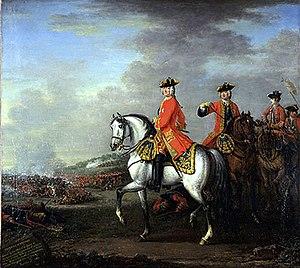
William Pitt l'Ancien, 1ᵉʳ comte de Chatham, est un homme d'État whig britannique qui s'est démarqué en tant que ministre de la Guerre de Grande-Bretagne pendant la guerre de Sept Ans. Il mène ensuite la politique du pays au poste de Lord du sceau privé de 1766 à 1768. Il est ainsi surnommé pour le distinguer de son fils, William Pitt le Jeune, qui fut Premier ministre de 1783 à 1801 et de 1804 à sa mort en 1806. Il était également surnommé The Great Commoner du fait de sa longue réticence à accepter un titre jusqu'en 1766.
Les Aventures de Roderick Random ou Roderick Random, en anglais, The Adventures of Roderick Random, publié en 1748, est le premier roman de Tobias Smollett. Le roman n'a d'abord pas été signé, mais lorsque son succès s'est confirmé, l'auteur en a reconnu la paternité. Si Paul-Gabriel Boucé défend âprement la thèse que l'assimilation entre Smollett et ses personae de fiction, en particulier son héros, a été fort dommageable à sa réputation littéraire, il ne semble pas y avoir de doute que Roderick Random s'appuie, au moins en partie, sur l'expérience personnelle de l'auteur embarqué dans la Royal Navy comme assistant-chirurgien, en particulier lors du siège de Carthagène.
Les Pays-Bas autrichiens sont l'appellation des Pays-Bas méridionaux pendant le régime autrichien au XVIIIᵉ siècle. Le nom « autrichien » fait référence à la maison d'Autriche, suzeraine de ces terres faisant partie du Saint-Empire depuis le mariage de Marie de Bourgogne avec Maximilien d'Autriche peu après la mort de Charles le Téméraire. Avant 1714, toutefois, les Pays-Bas méridionaux relevaient de la branche espagnole des Habsbourg, et l'on parlait de Pays-Bas espagnols.
Le Lieutenant général John Huske était un officier militaire britannique, dont le service actif a commencé en 1707 pendant la Guerre de Succession d'Espagne, qui a servi pendant le soulèvement jacobite de 1745 et s'est terminé en 1748.